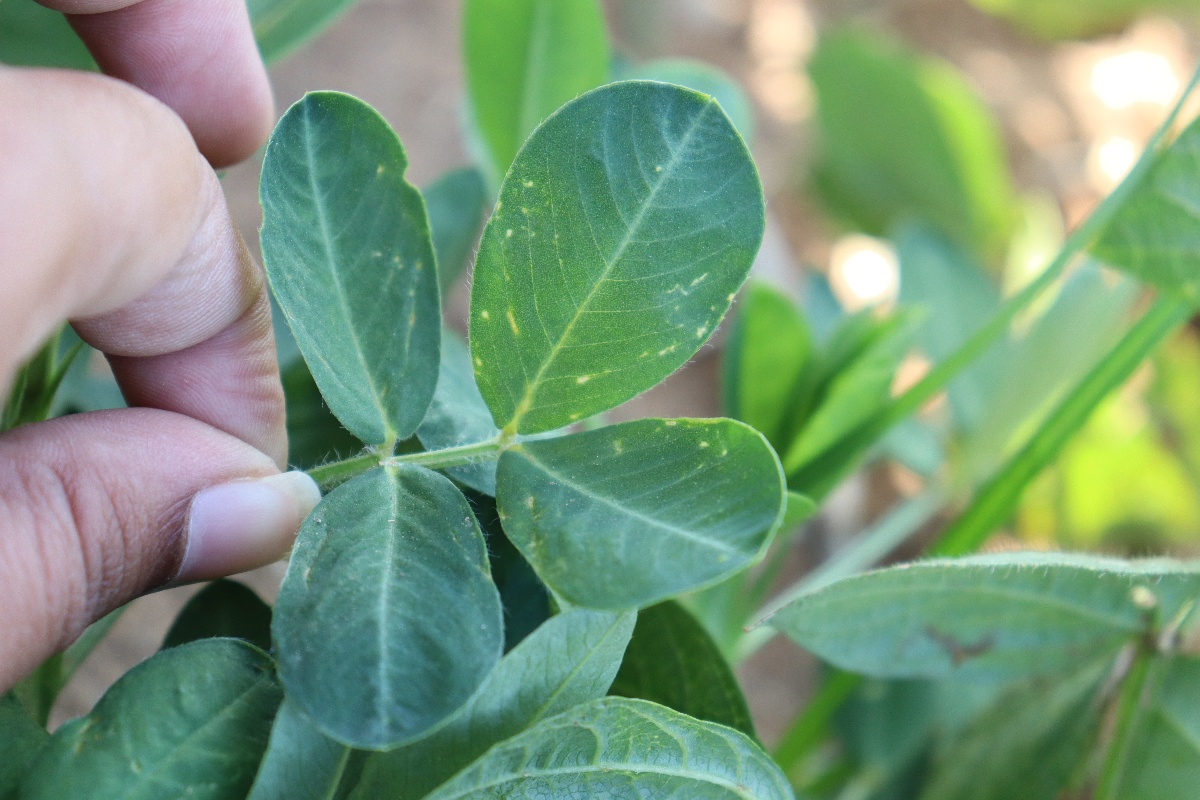
Label: early_leaf_spot